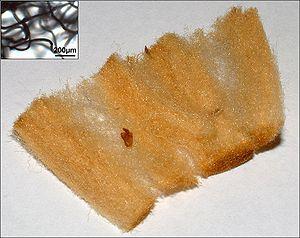
L'acétate de cellulose est une matière plastique inventée en 1865.
Un mégot est ce qui reste d'une cigarette après son usage.